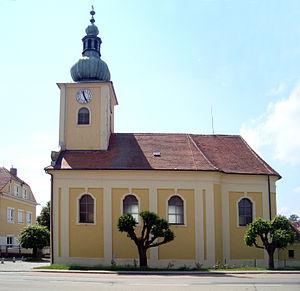
Říčany est une commune du district de Brno-Campagne, dans la région de Moravie-du-Sud, en République tchèque. Sa population s'élevait à 2 036 habitants en 2017.